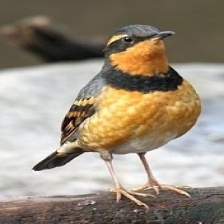
Species: VARIED THRUSH
Scientific name: IXOREUS NAEVIUS